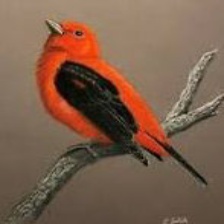
Species: SCARLET TANAGER
Scientific name: PIRANGA OLIVACEA